University of the Arts Bremen

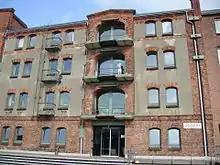
Speicher XI, fine arts and design faculty. Formerly docks of the Bremen Harbour.

The University of the Arts Bremen (German: Hochschule für Künste Bremen, HfK Bremen) is a public university in Bremen, Germany. It is one of the most successful arts institutions, and its origins date back to 1873. The University of the Arts Bremen runs a Faculty of Fine Arts and Design, and a Faculty of Music, with approximately 900 students, 65 professors and about 180 assistant professors.